Mandaue

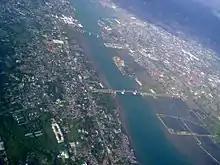
Aerial photo of the Mactan Channel looking south. Mandaue is on the right side while Lapu-Lapu City is on the left

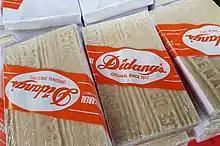
"Masareal" from Mandaue

Data showed that the oldest written accounts of Mandaue came from a population of 160 in 1637 to 1638. Mandaue had 10,309 souls according to the . During the first year of its township in 1899, Mandaue had 42 barrios with a population of 21,086. When Mandaue was a second class municipality in 1964 its population was 33,811.